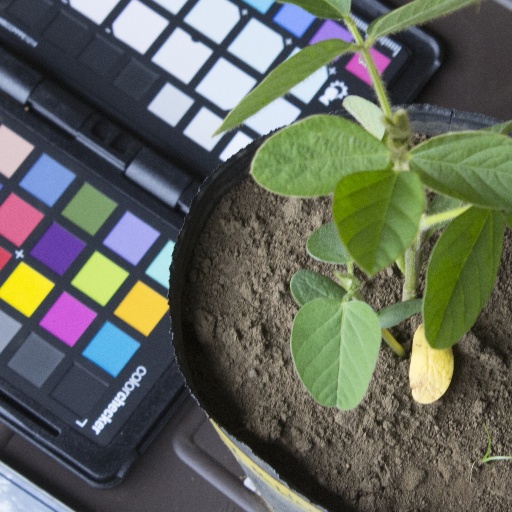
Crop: soybean